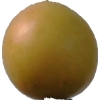
Label: cherry_wax